South African Revenue Service

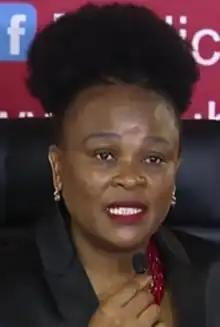
Busisiwe Mkhwebane investigated Gordhan for his activities at SARS

The Hawks investigated Gordhan in relation to the rogue unit allegations, and intensified their investigation shortly before the 2016 Budget Speech, timing which Gordhan suggested was calculated to "intimidate and distract" him and the National Treasury. In October 2016, fraud charges were brought against Gordhan, Pillay, and Magashula, in relation to early retirement benefits paid to Pillay with the authorisation of Gordhan and Magashula in 2010 (before Pillay left retirement to rejoin SARS). At the Zondo Commission, senior SARS official Vlok Symington testified that he had effectively been "held hostage" in the SARS offices by Moyane's bodyguard and Hawks officers, who wanted Symington to hand over a document which cast doubt on the legitimacy of the charges against Gordhan. The charges were withdrawn shortly afterwards. The Public Protector Busisiwe Mkhwebane also conducted several investigations into Gordhan's conduct at SARS and in 2019 recommended that he should be subject to disciplinary action in relation to Pillay's early retirement. The Pretoria High Court overturned the recommendation, finding that the relevant part of Mkhwebane's report was "vague, contradictory and/or nonsensical."